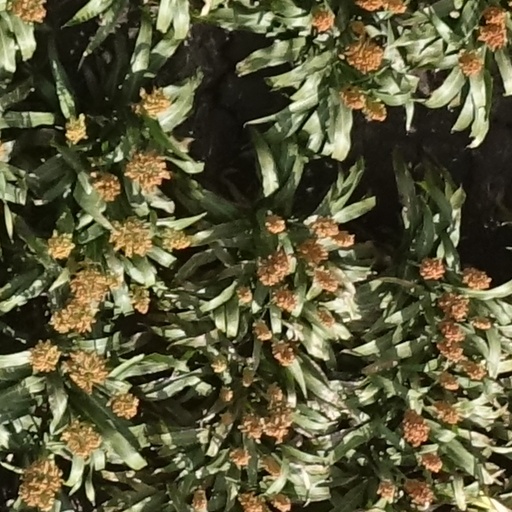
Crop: sorghum